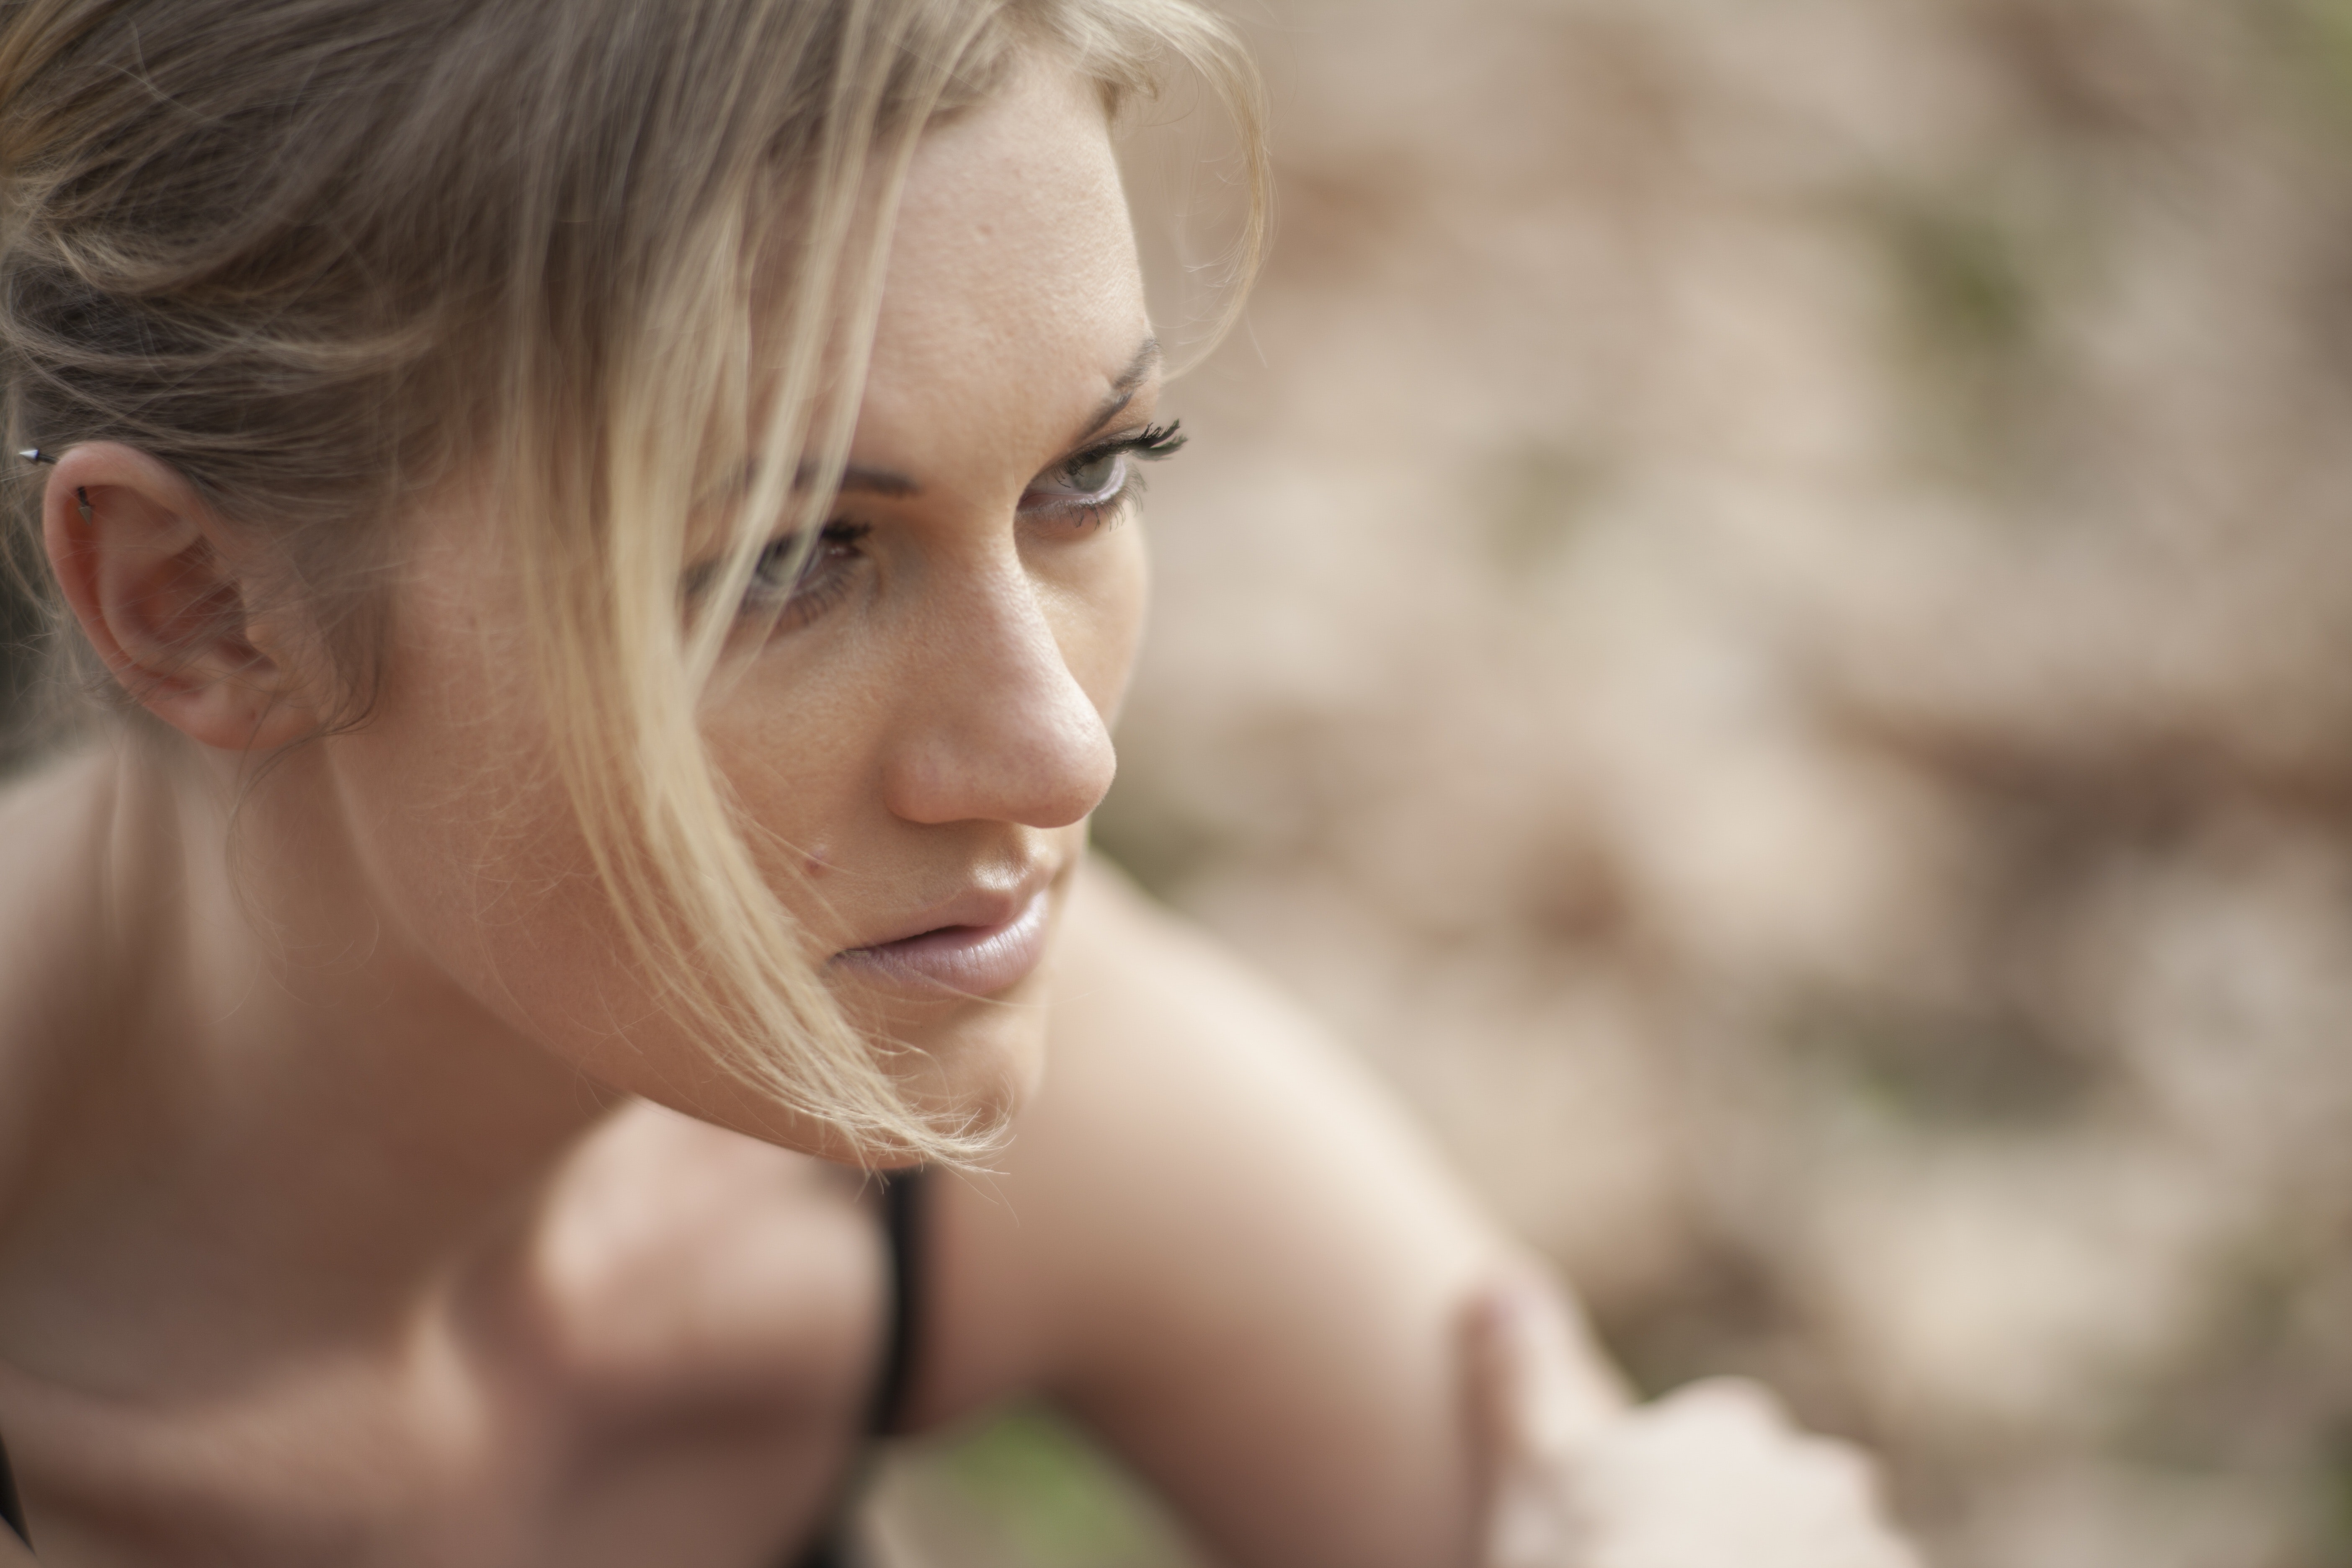
hair, face, blond, skin, lip, beauty, shoulder, nose, hairstyle, head, chin, close up, eye, eyebrow, cheek, forehead, joint, smile, organ, photography, mouth, model, eyelash, neck, brown hair, muscle, long hair, portrait photography, jaw, chest, portrait